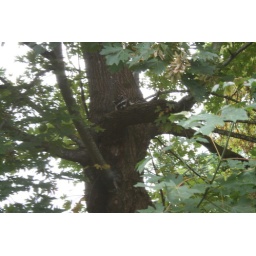
He cureld up in the tree outside the bathroom window.